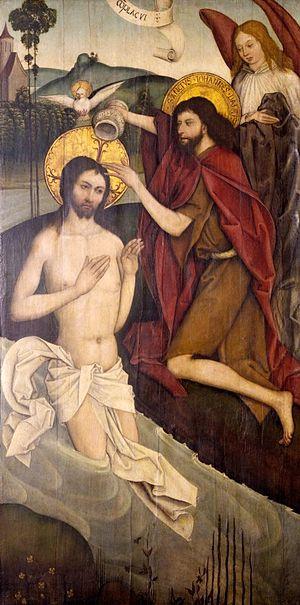
Bartholomäus Zeitblom est un peintre de la Renaissance allemande actif à Ulm.